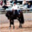
Label: horse